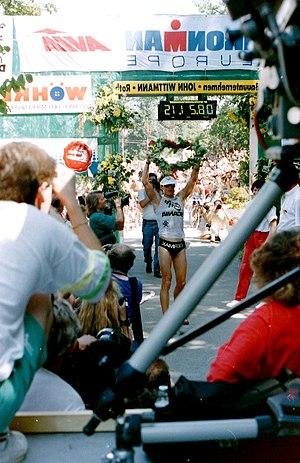
Pauli Kiuru, né le 8 décembre 1962 à Valkeakoski, est un triathlète professionnel finlandais, multiple vainqueur sur Ironman.